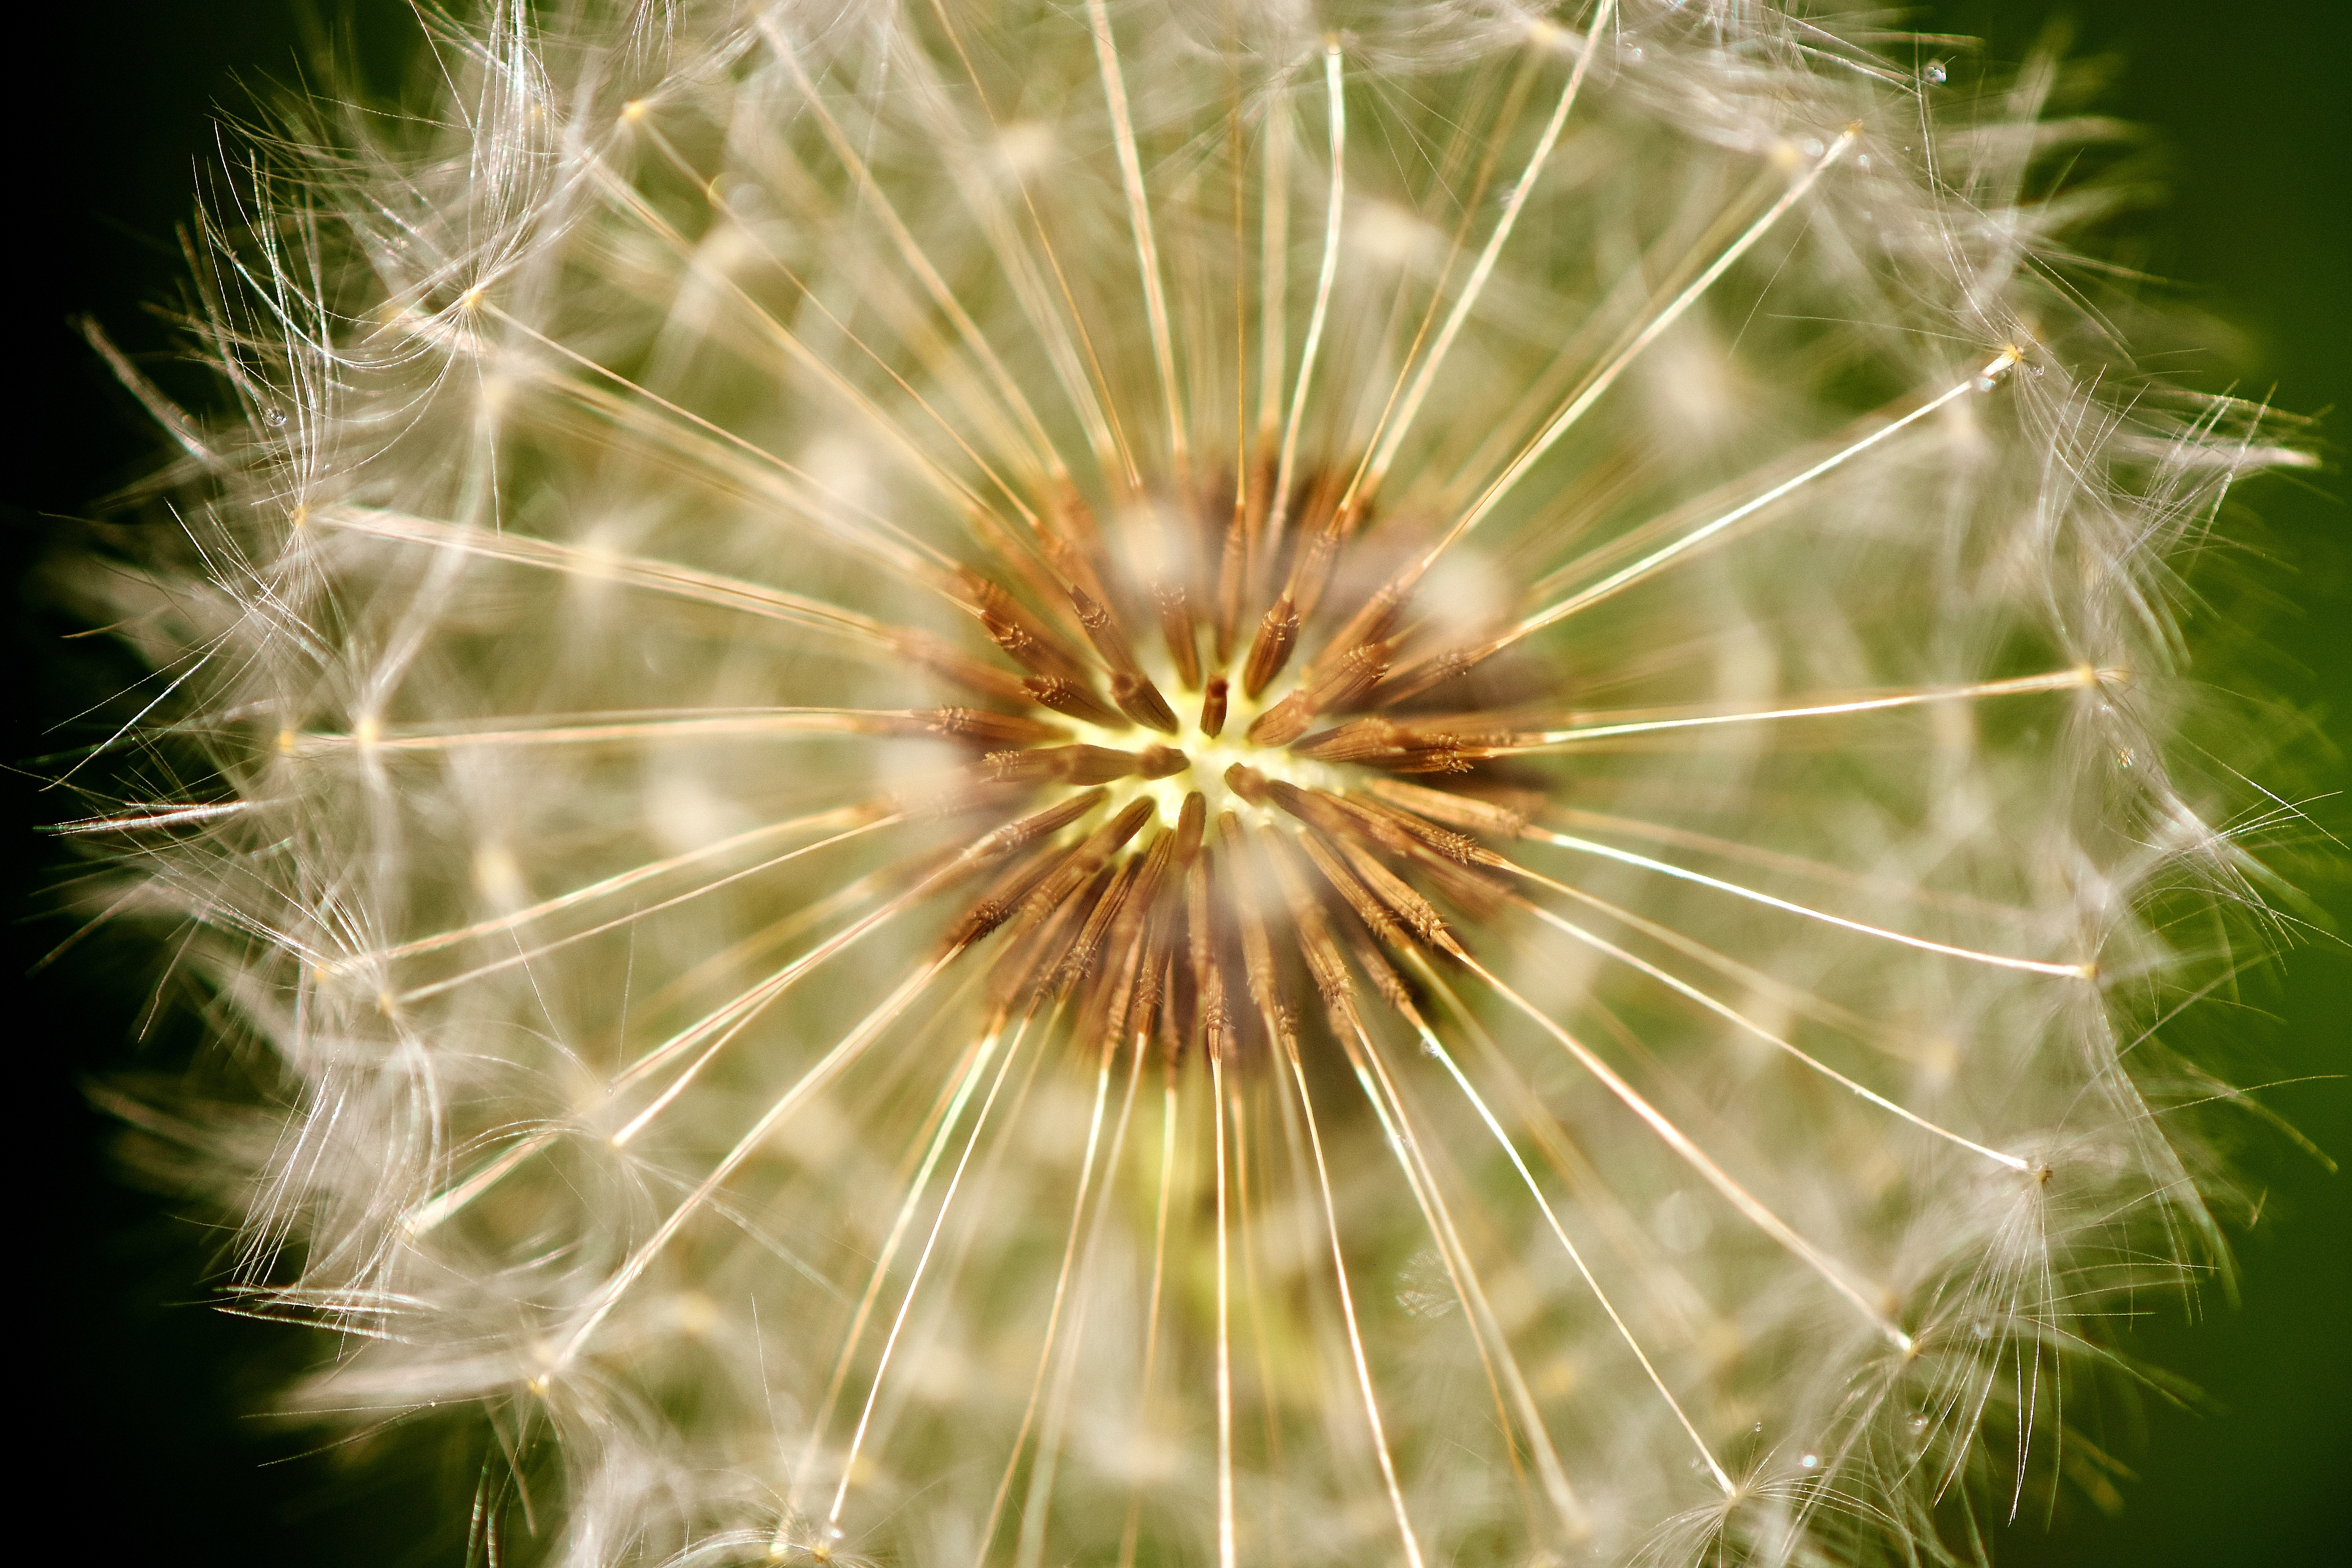
nature, blossom, plant, photography, meadow, dandelion, sunlight, flower, bloom, sparkler, spring, green, botany, close, flora, wild flower, close up, pointed flower, seeds, macro photography, flowering plant, daisy family, plant stem, land plant, thorns spines and prickles